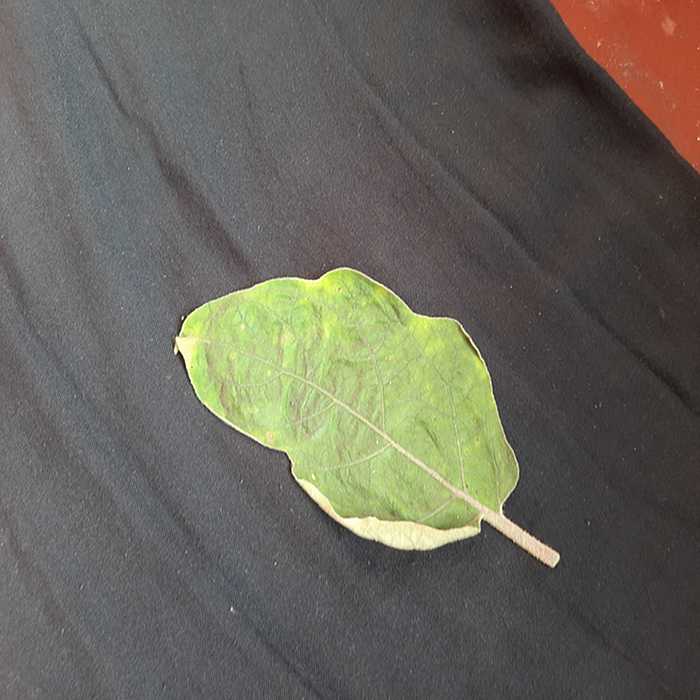
Plant: Eggplant
Label: Eggplant begomovirus